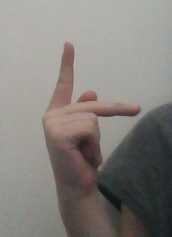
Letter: dha